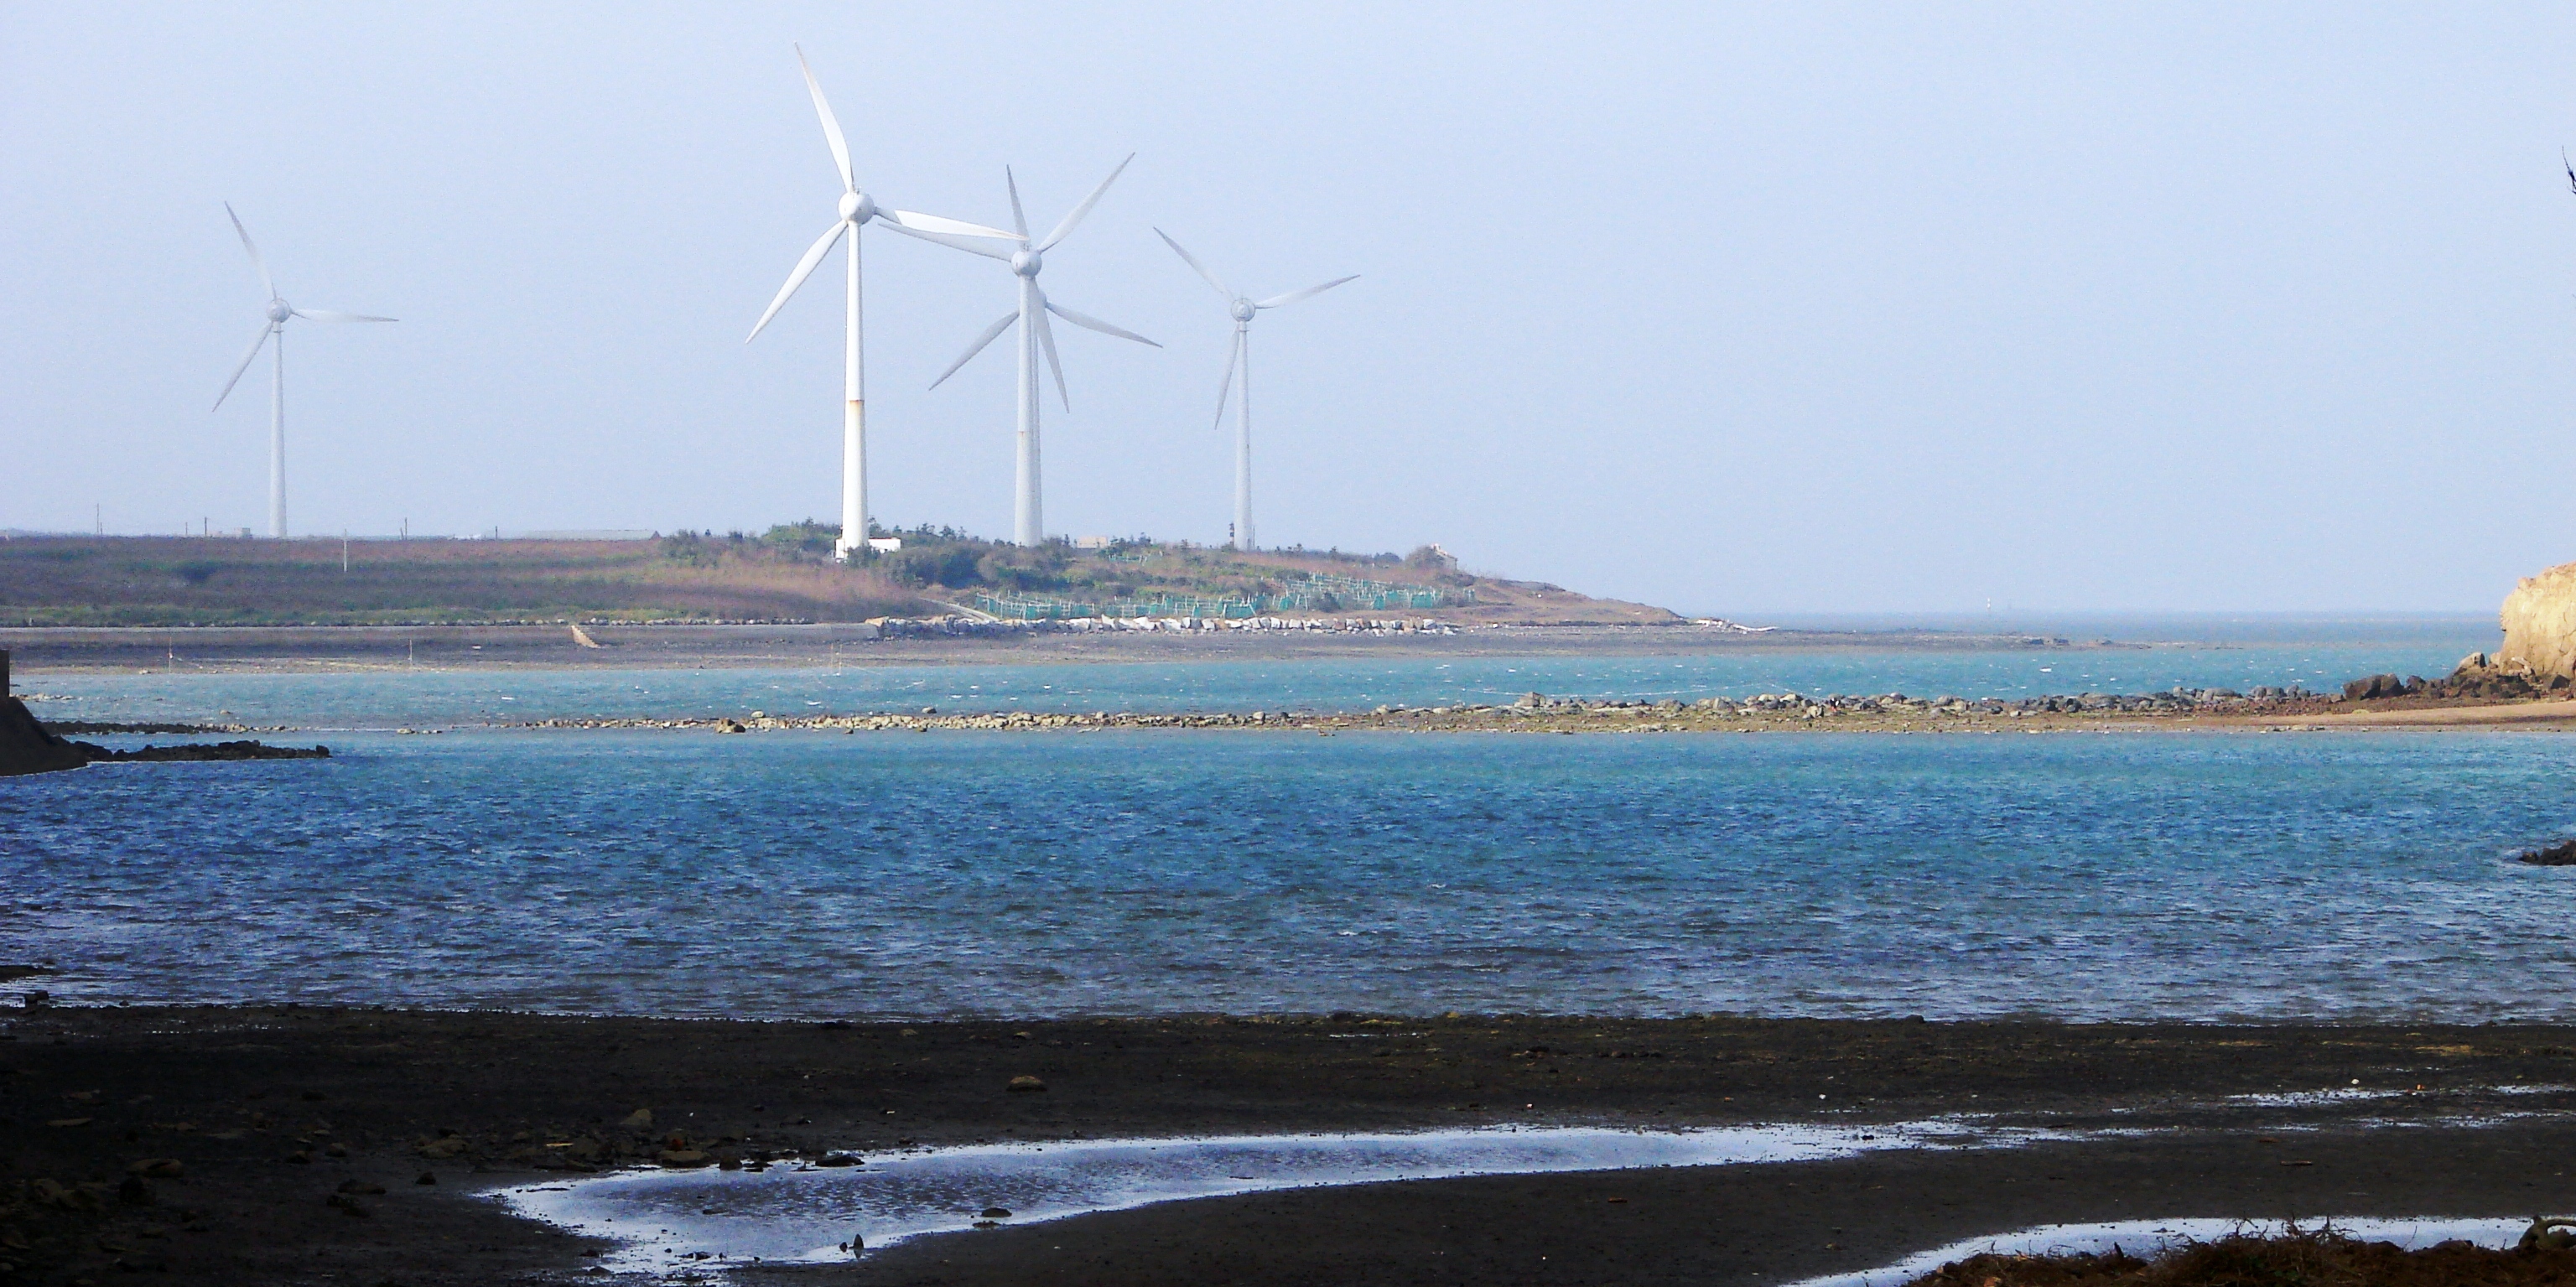
generator, fan, seashore, sea, wind, island, penghu, taiwan, wind power, wind turbine, windmill, wind farm, water, shore, machine, sky, coast, ocean, wetland, mudflat, coastal and oceanic landforms